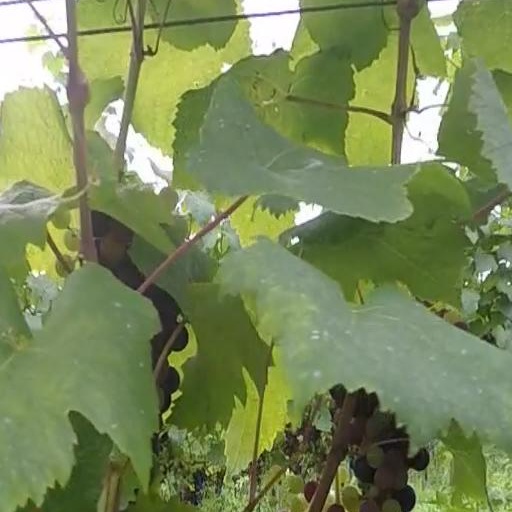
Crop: grape